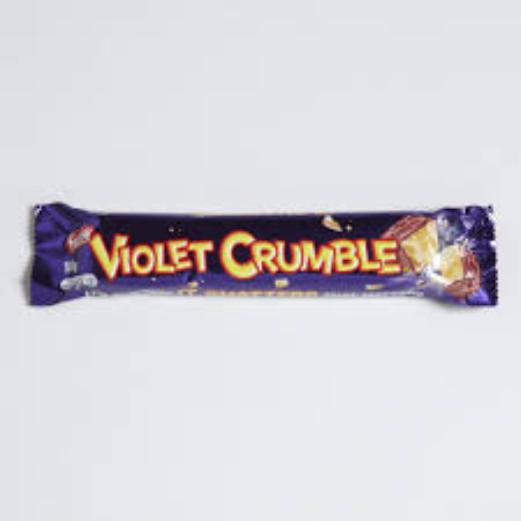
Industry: Food